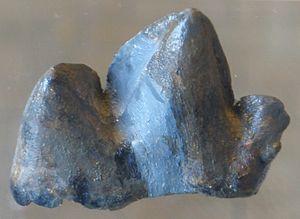
Les Hyainailourinae forment une sous-famille éteinte de mammifères carnivores de l'ordre des Creodonta et du clade des Hyaenodonta et de la famille des Hyainailouridae. C'est l'une des deux sous-familles de Hyainailouridae avec les Apterodontinae.
Les Hyainailouridae forment une famille éteinte de mammifères carnivores de l'ordre des Creodonta et du clade des Hyaenodonta.
Hyainailurus, parfois orthographié Hyainailouros ou Hyaenaelurus, est un genre éteint mammifères carnivores de l'ordre des Creodonta, du clade des Hyaenodonta, de la famille des Hyainailouridae et de la sous-famille des Hyainailourinae.